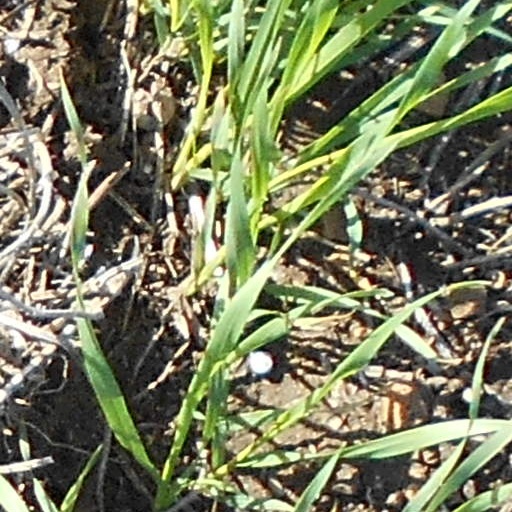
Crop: wheat